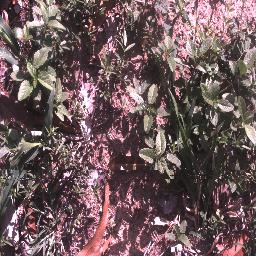
Label: negative